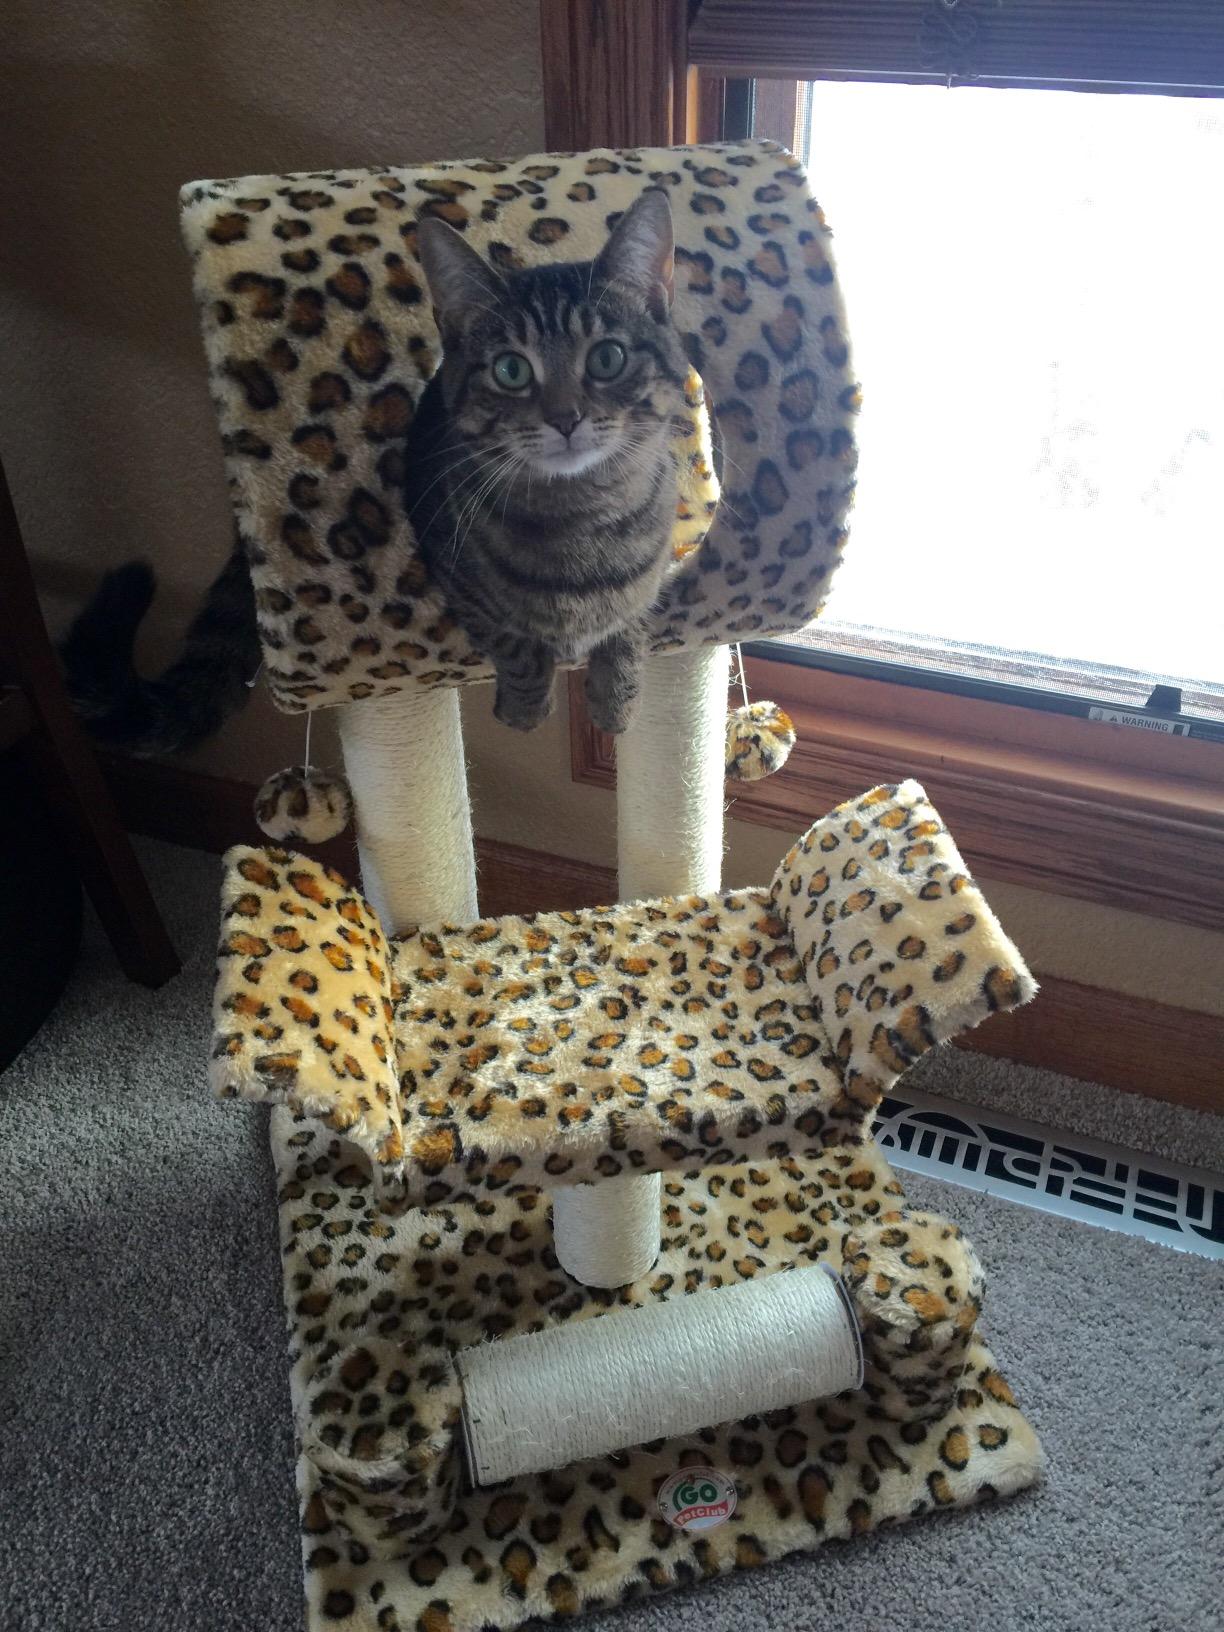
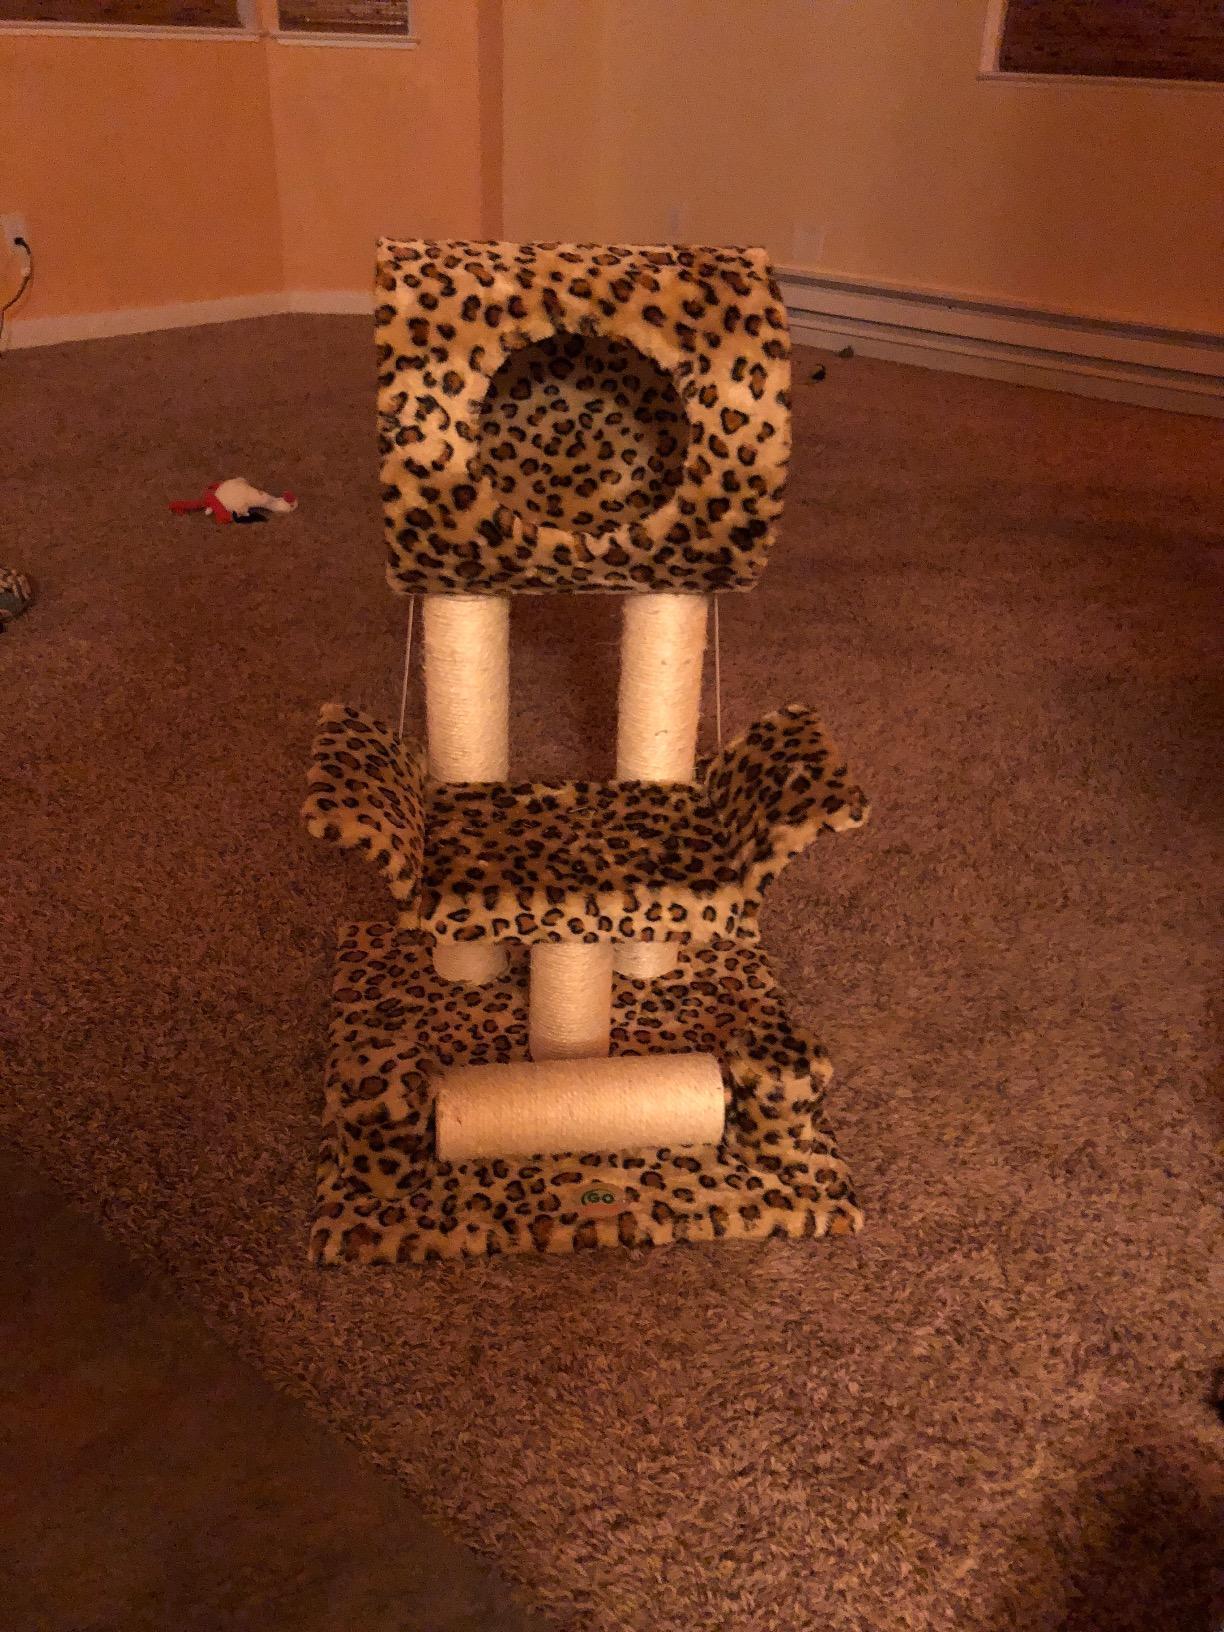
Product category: items_cat tree
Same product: yes